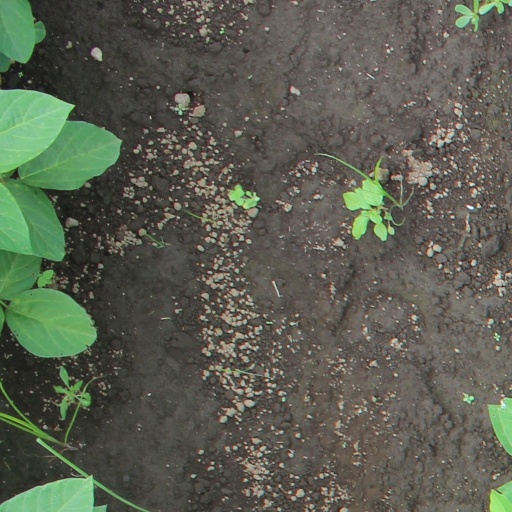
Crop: soybean